Answer in natural language. Estimate the real world distances between objects in the image. Which object is closer to brown square dining table (marked A), black lshaped countertop (marked B) or black colour chair (marked C)? Choose between the following options: black colour chair (marked C) or black lshaped countertop (marked B)
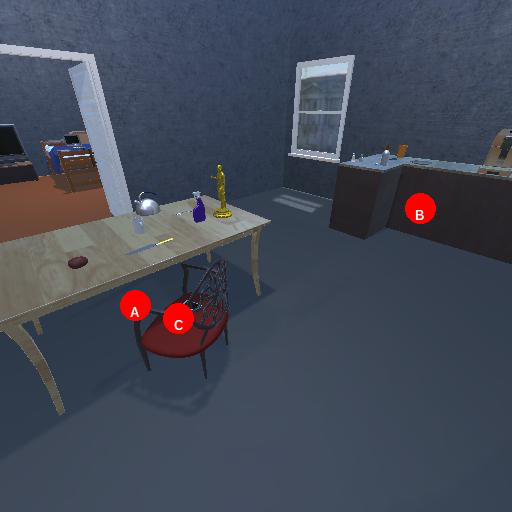
<answer>black colour chair (marked C)</answer>